Sani Bello

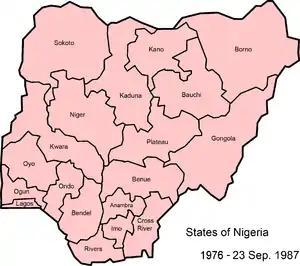
Colonel Sani Bello was military governor of old Kano State (incl. Jigawa State) in 1975

Colonel Sani Bello was appointed military governor of the old Kano State (now Kano State and Jigawa State) from 1975 to 1978. His administration was tasked by the Federal Military Government to implement: local government reform and universal primary education. Local government reform led to the creation of 20 local government areas in Kano.